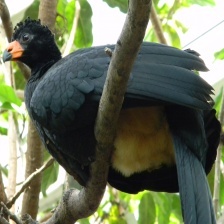
Species: WATTLED CURASSOW
Scientific name: CRAX GLOBULOSA